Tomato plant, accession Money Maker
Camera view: bottom (45 deg); turntable rotation: 270 degrees
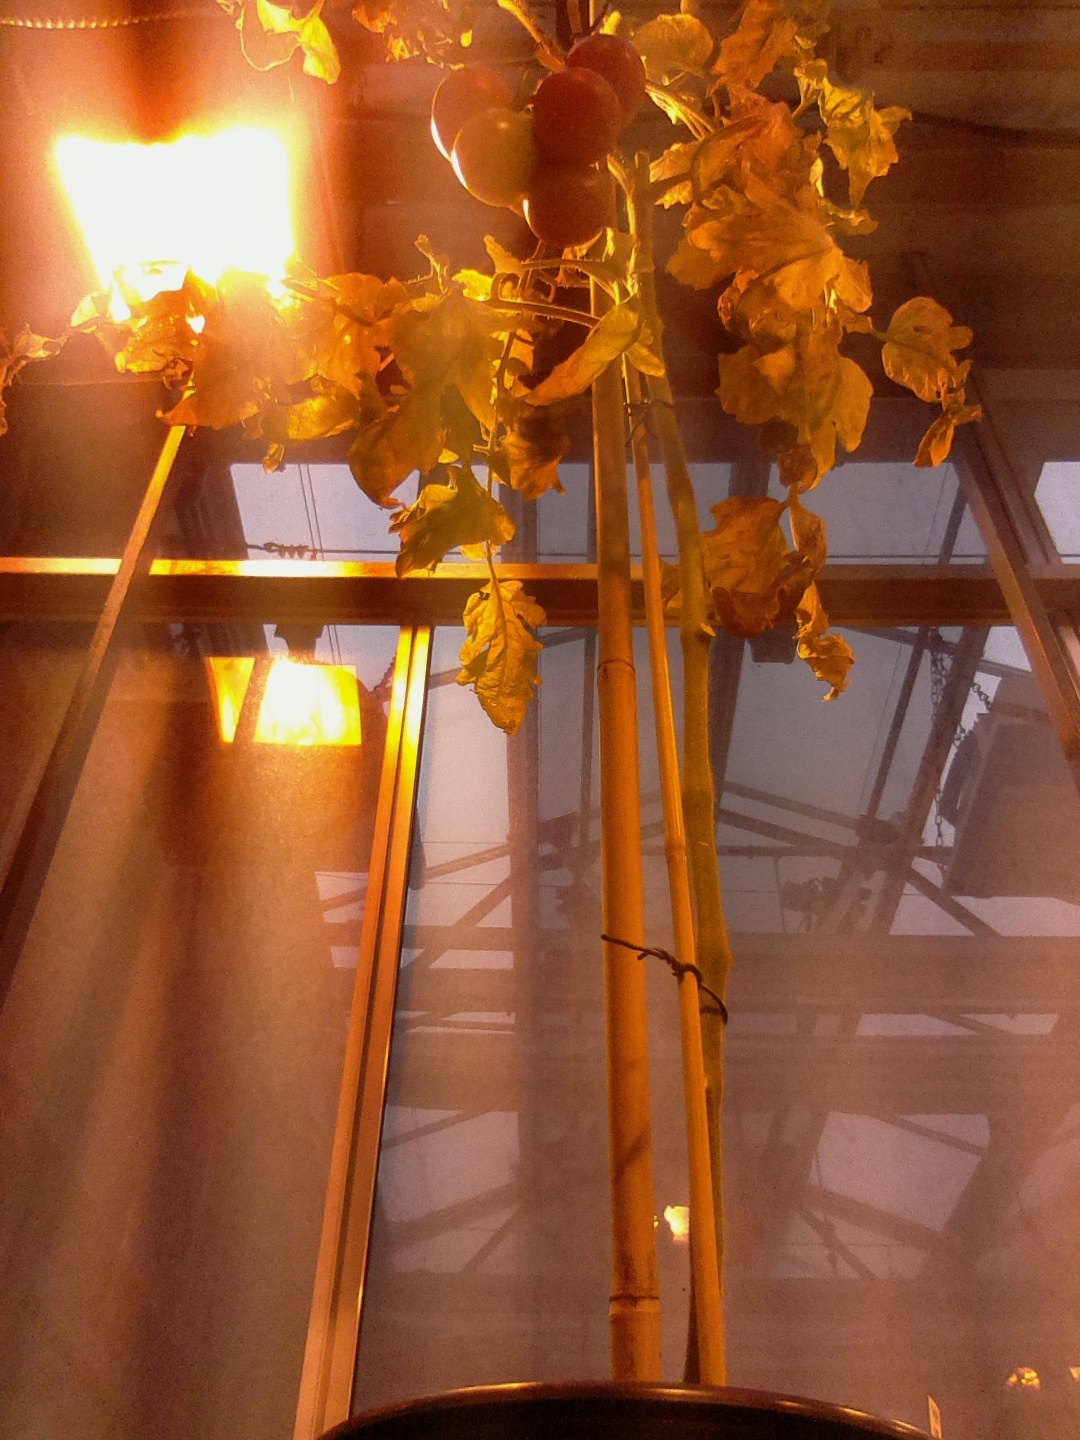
BBCH growth stage 86: 60%-70% of fruits show typical fully ripe color